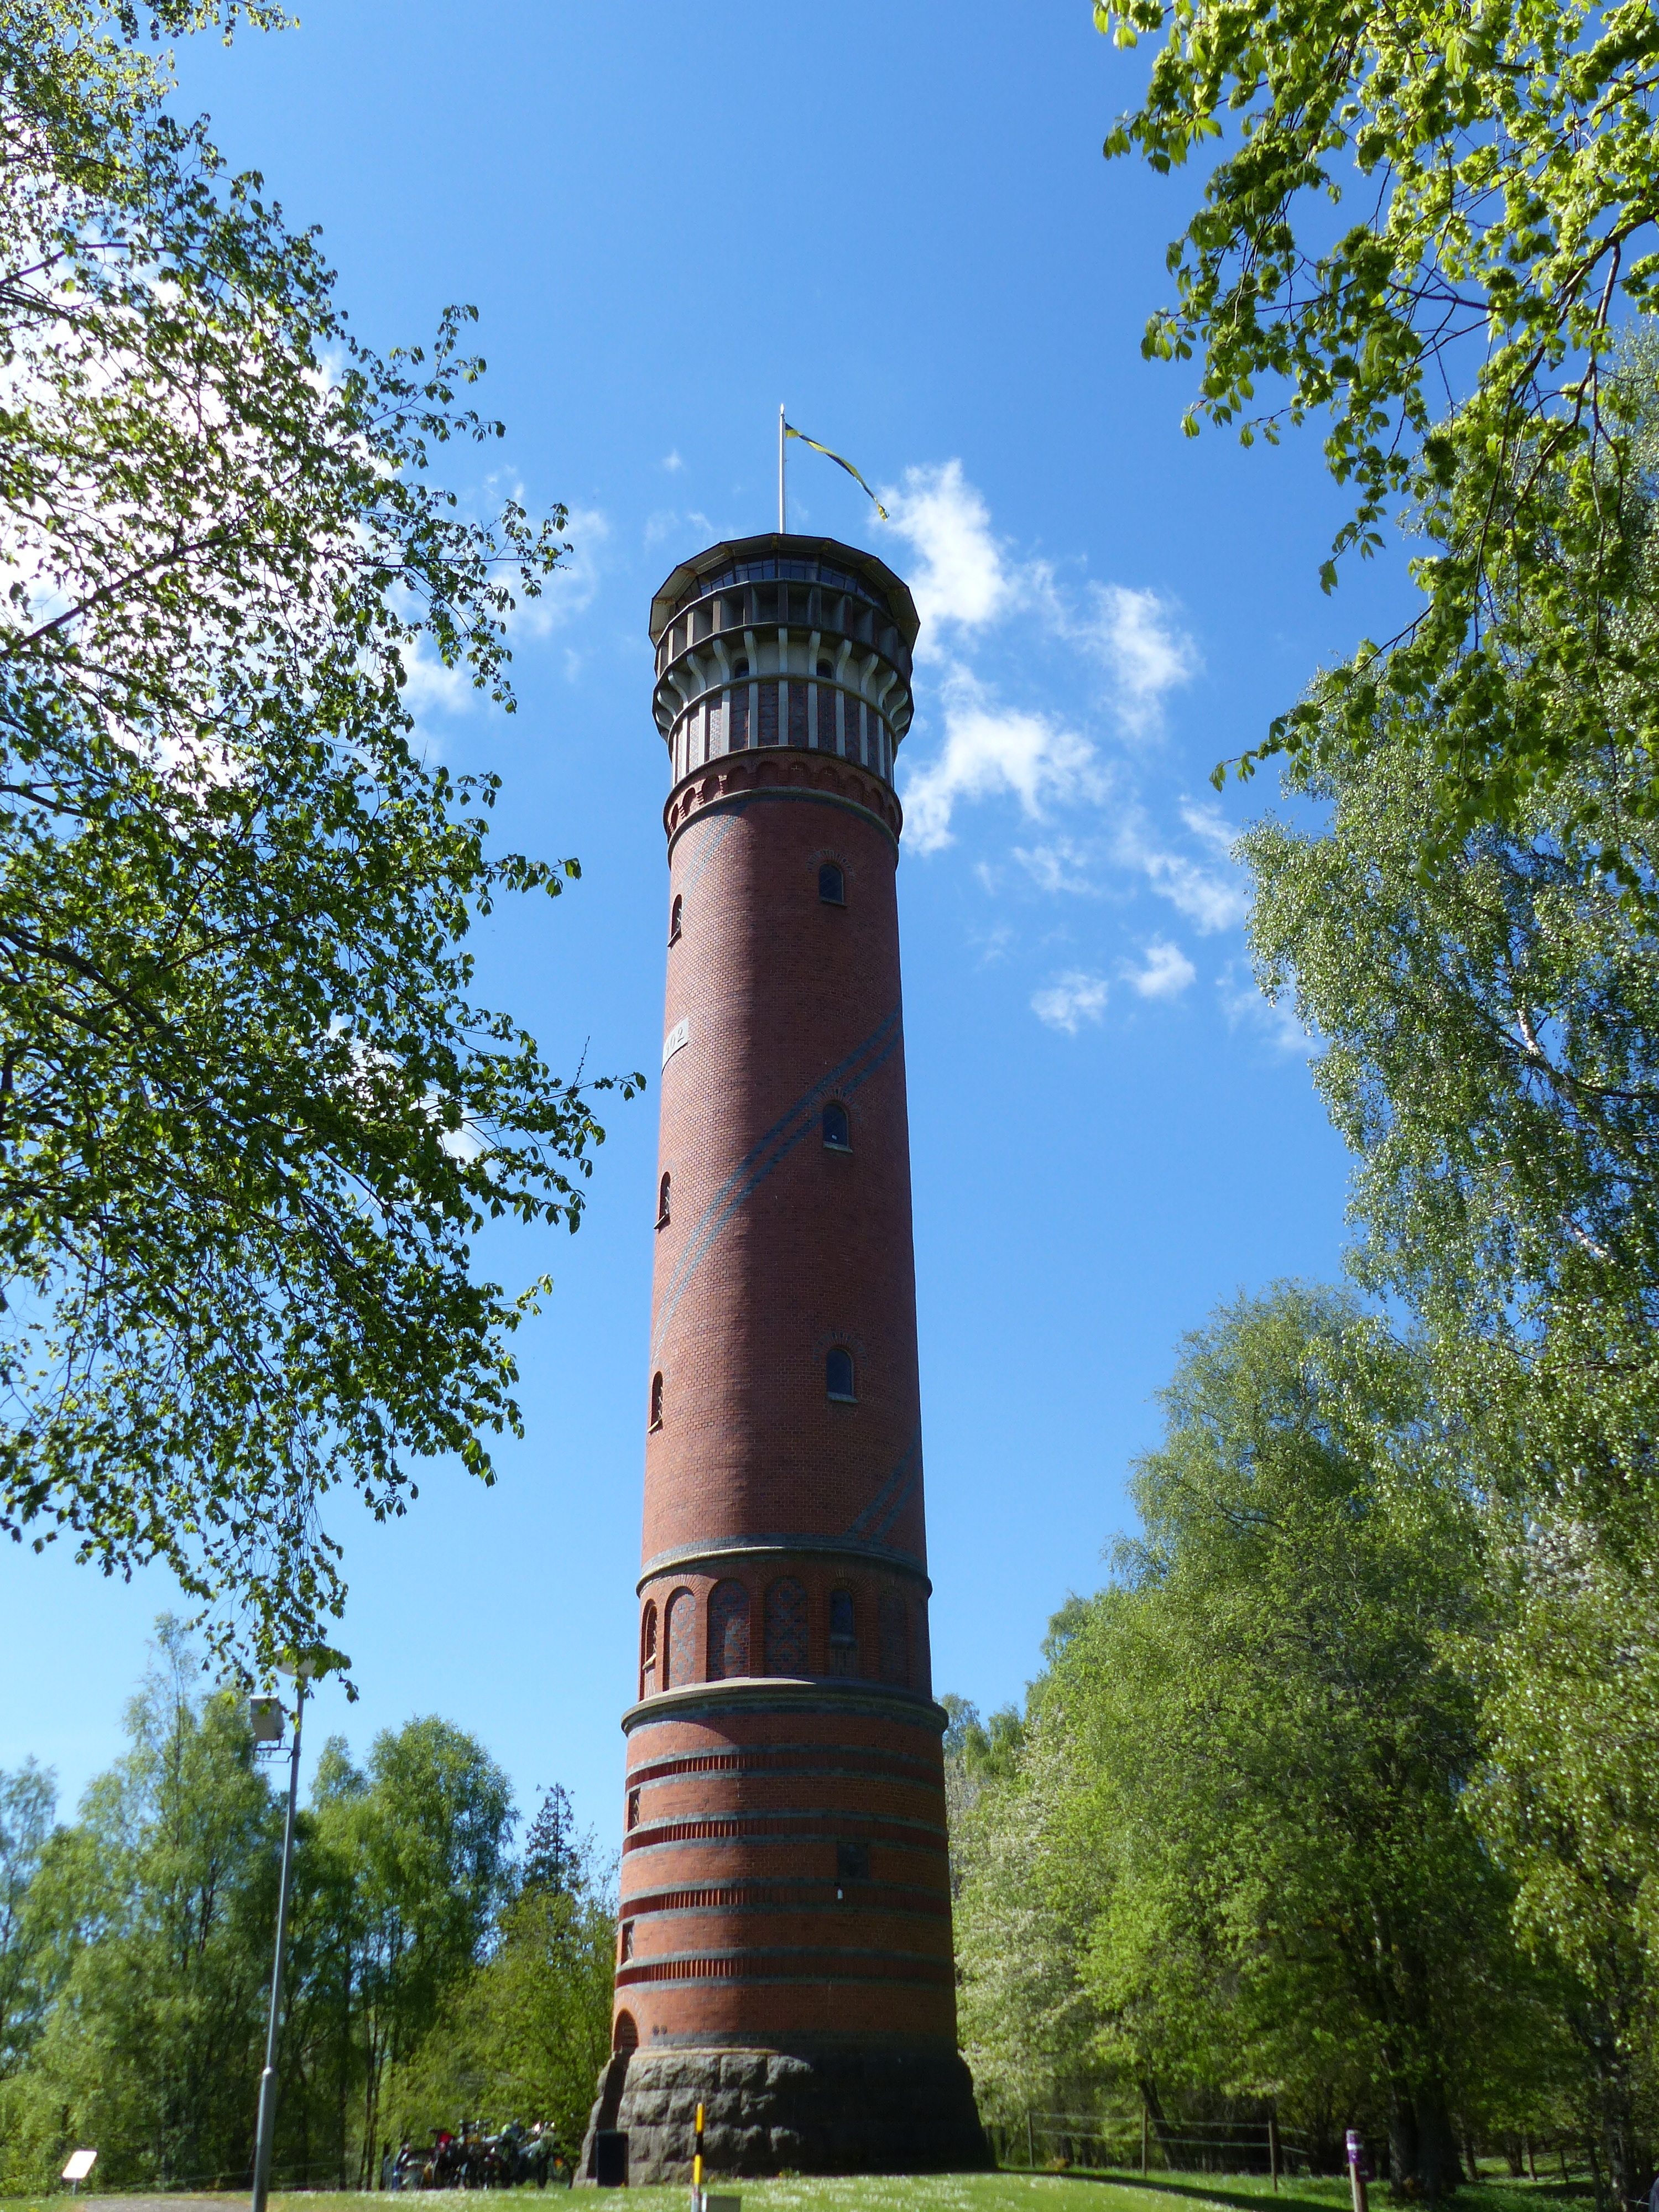
tree, nature, cloud, lighthouse, sky, green, tower, landmark, water tower, observation tower